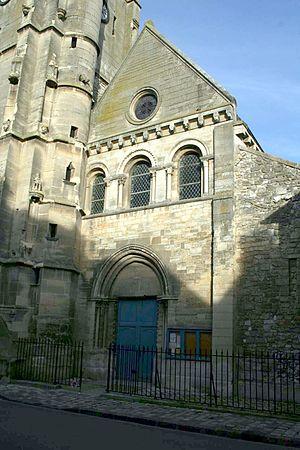
L'église Saint-Nicolas est un édifice de styles roman et gothique dont l'origine remonte au XIᵉ siècle qui se trouve dans la commune française de Maule, dans les Yvelines. Elle a été classée monument historique par arrêté du 19 mars 1883.